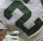
Number: 2